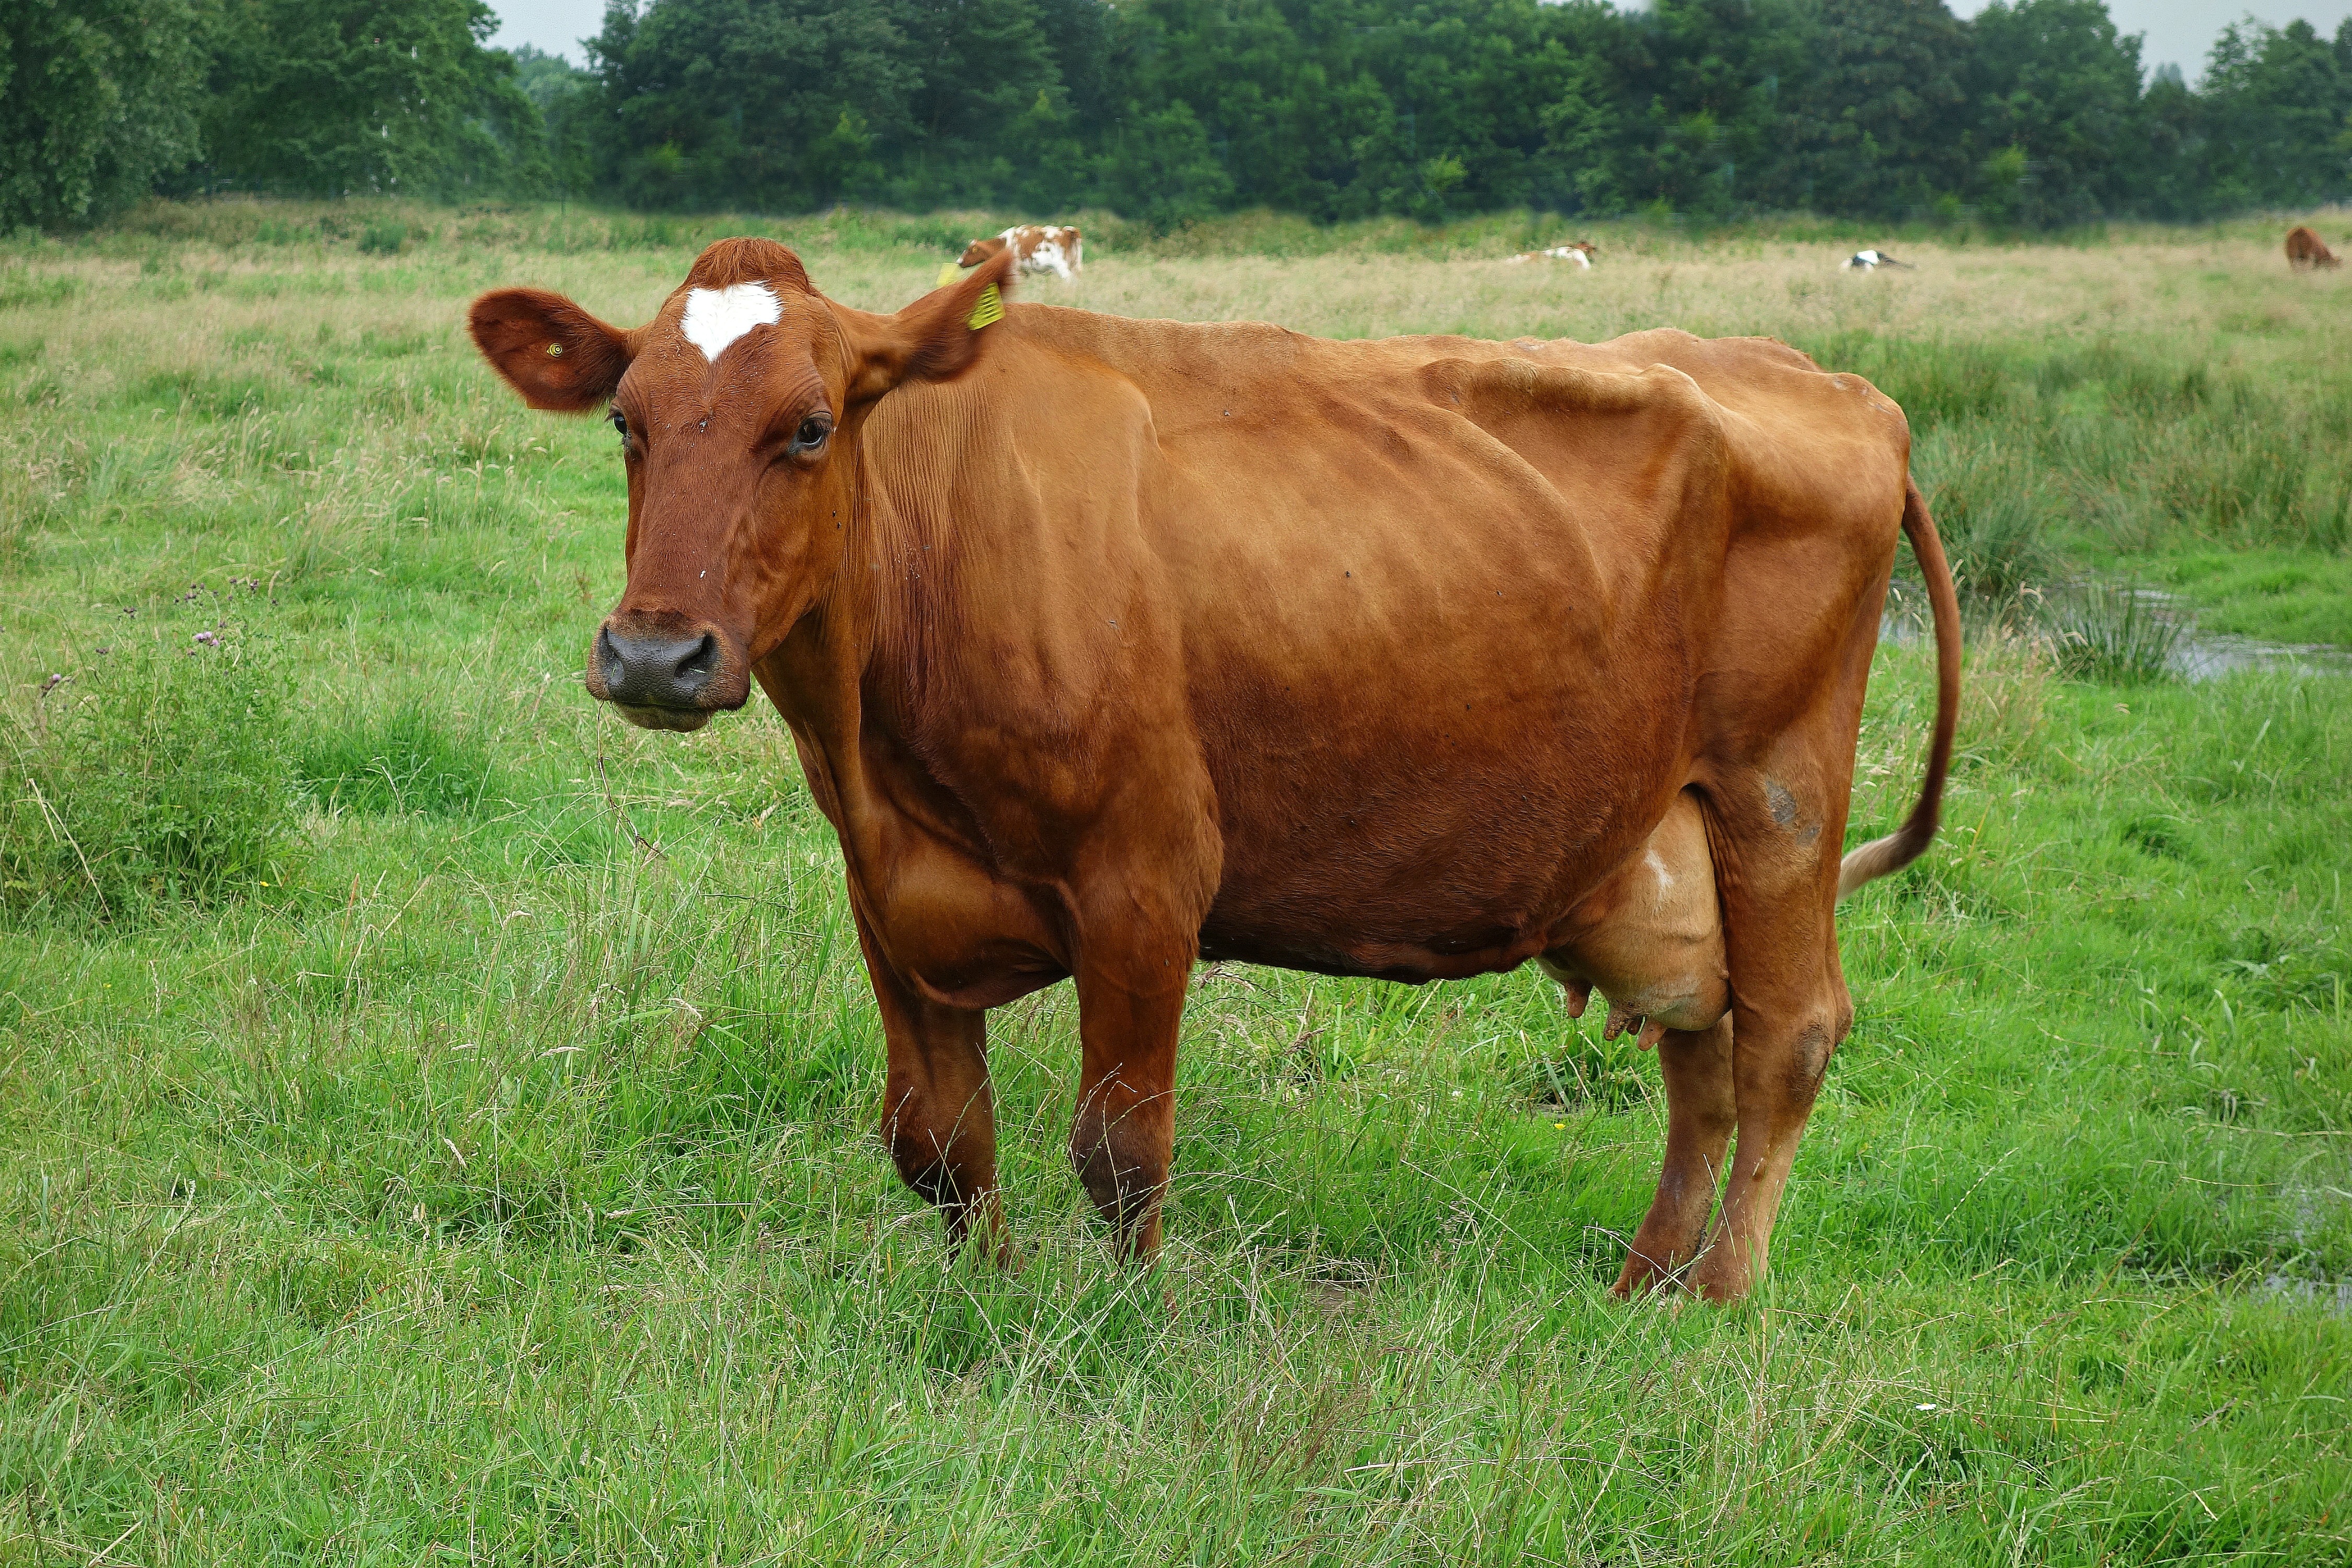
grass, field, farm, meadow, prairie, countryside, animal, green, cow, cattle, farming, pasture, grazing, livestock, mammal, fauna, bull, grassland, vertebrate, mare, ox, dairy cow, cow standing, cow looking, cattle like mammal, cow goat family